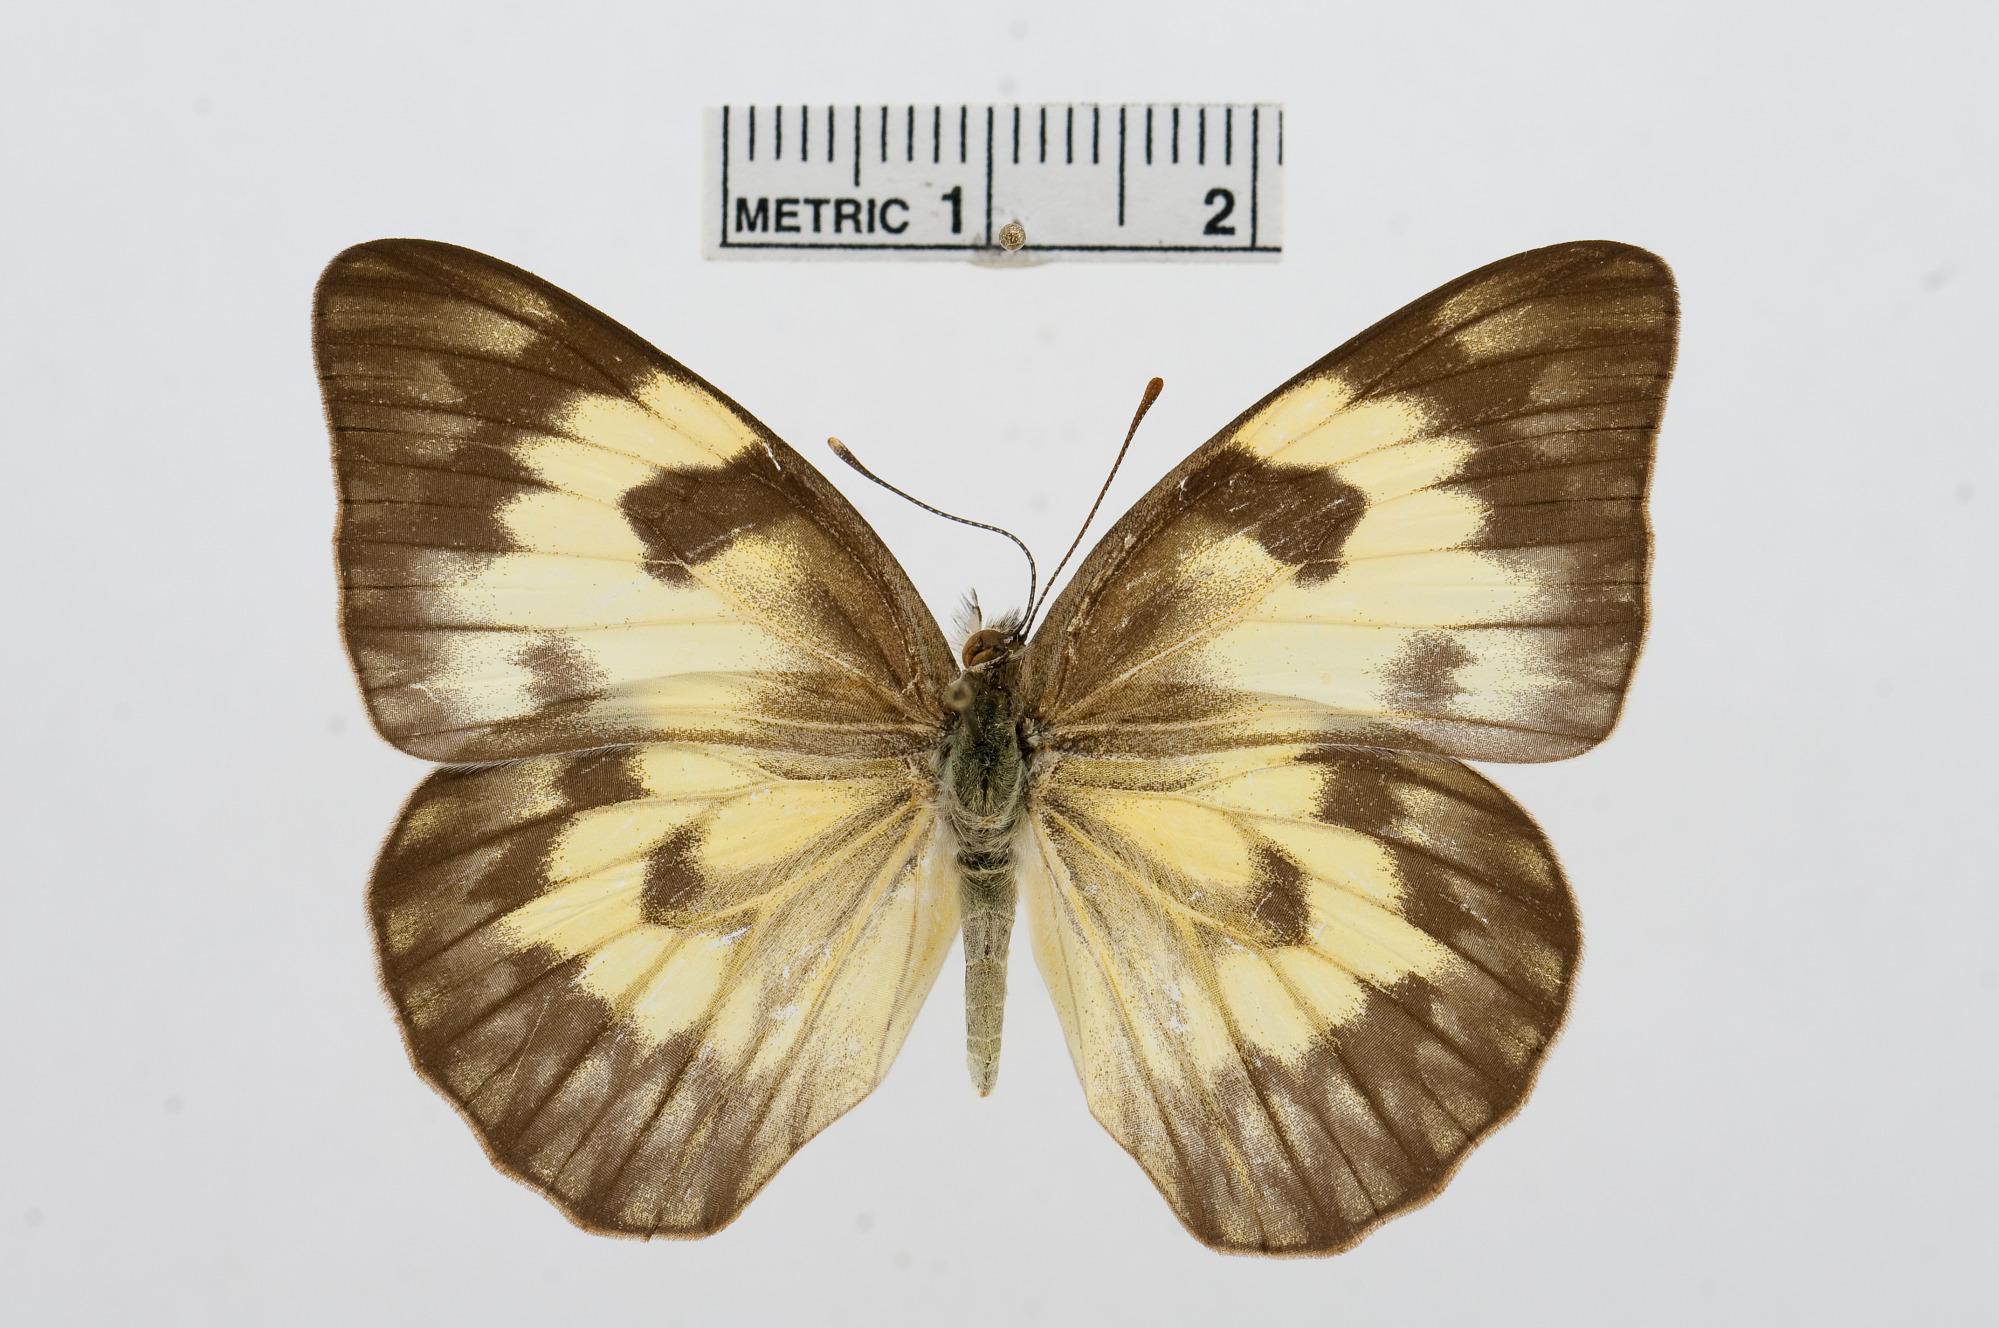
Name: Belenois gidica
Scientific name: Belenois gidica
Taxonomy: Animalia, Arthropoda, Hexapoda, Insecta, Lepidoptera, Pieridae, Pierinae